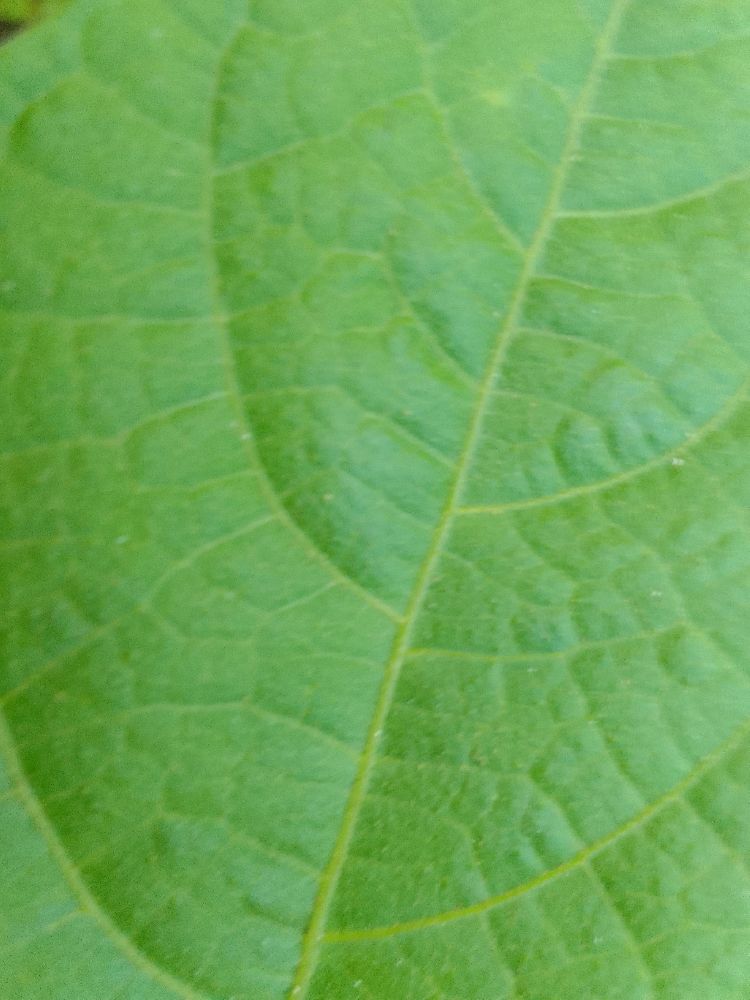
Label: healthy